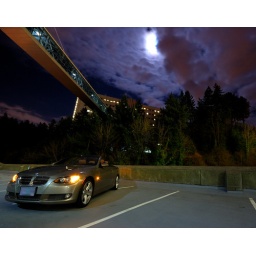
under the sky bridge at night